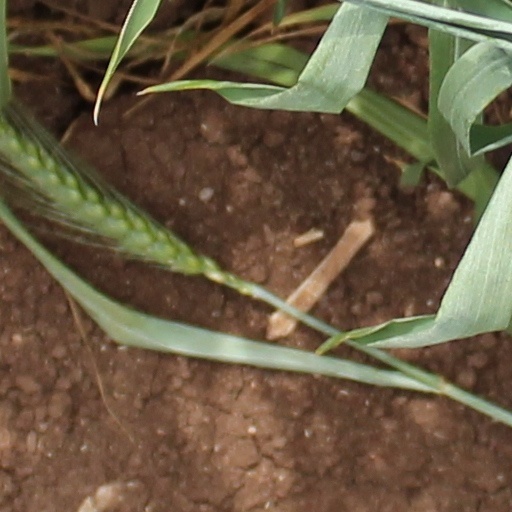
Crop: wheat